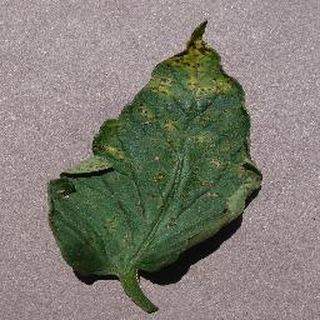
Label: tomato_septoria_leaf_spot